Härkeberga Church

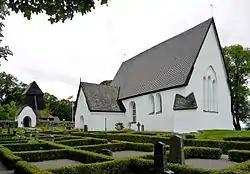
Härkeberga Church, external view

Härkeberga Church is a Lutheran church in the Archdiocese of Uppsala in Uppsala County, Sweden. It contains a number of well-preserved 15th-century frescos attributed to Albertus Pictor.